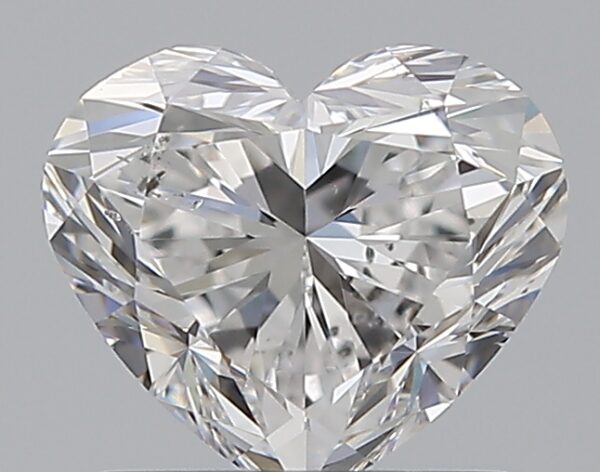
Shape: heart
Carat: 1
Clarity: SI1
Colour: E
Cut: VG
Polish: EX
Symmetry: EX
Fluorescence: N
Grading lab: GIA
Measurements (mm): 5.9 x 6.8 x 4.11